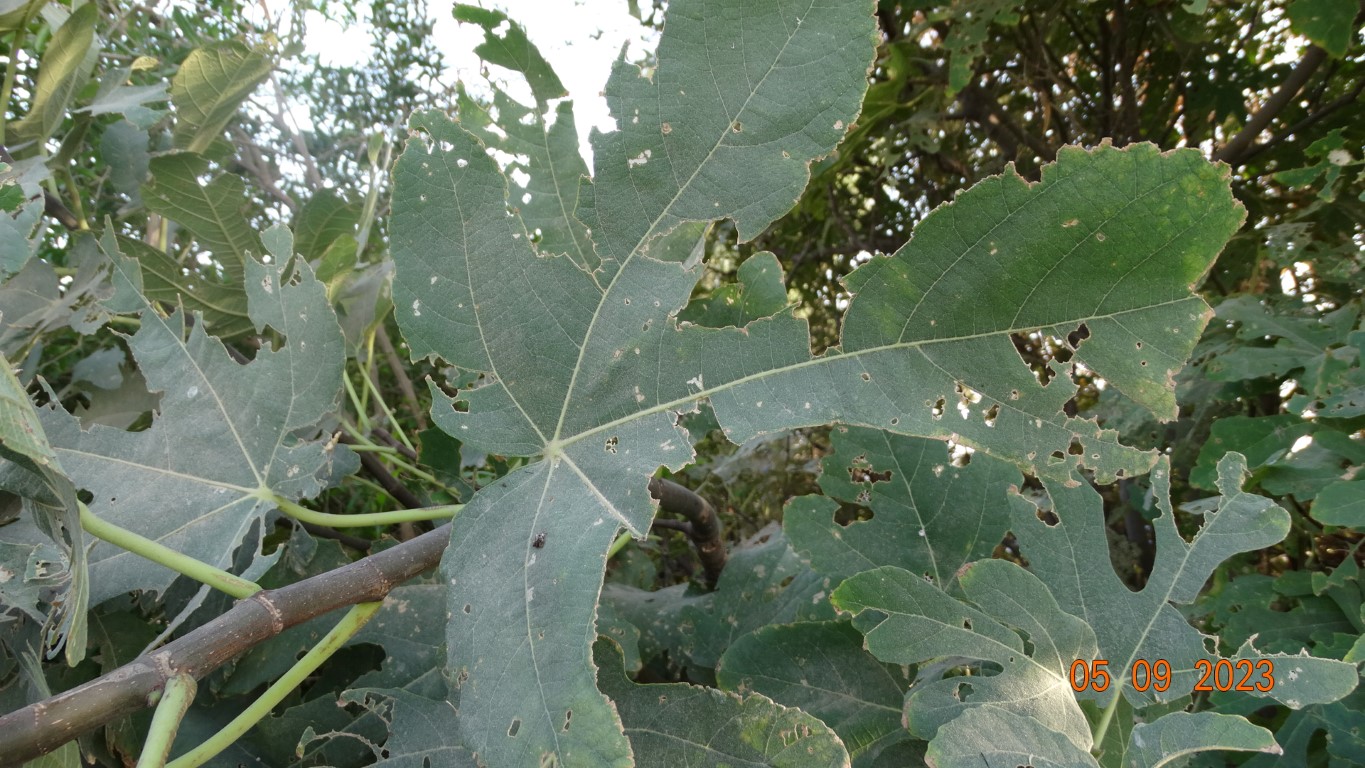
Label: infected